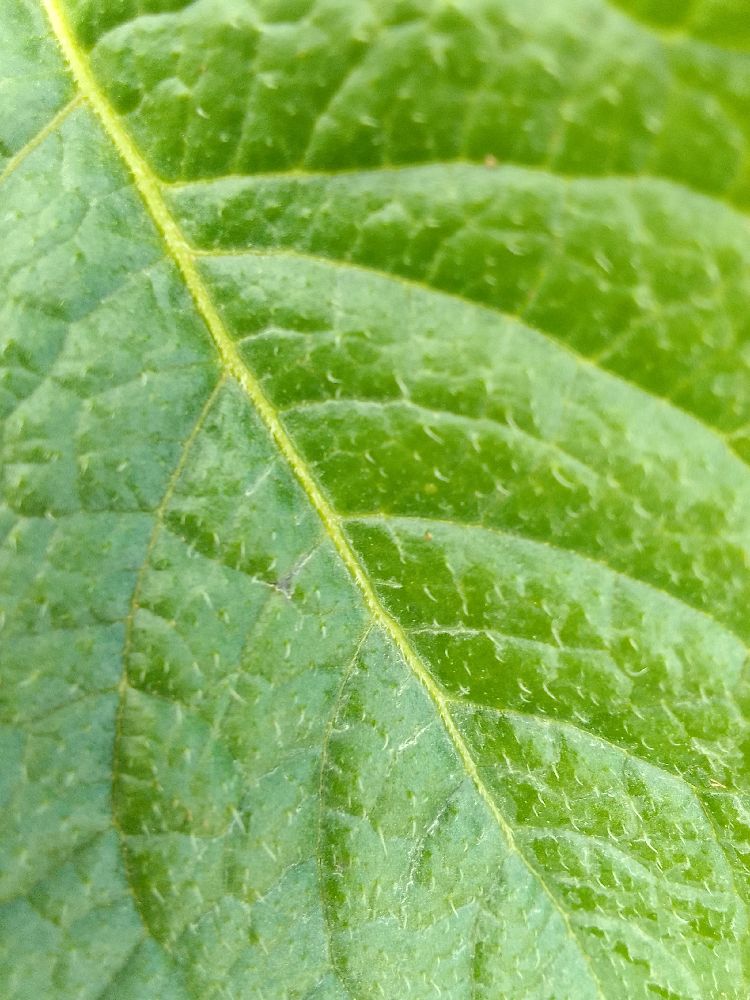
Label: Healthy